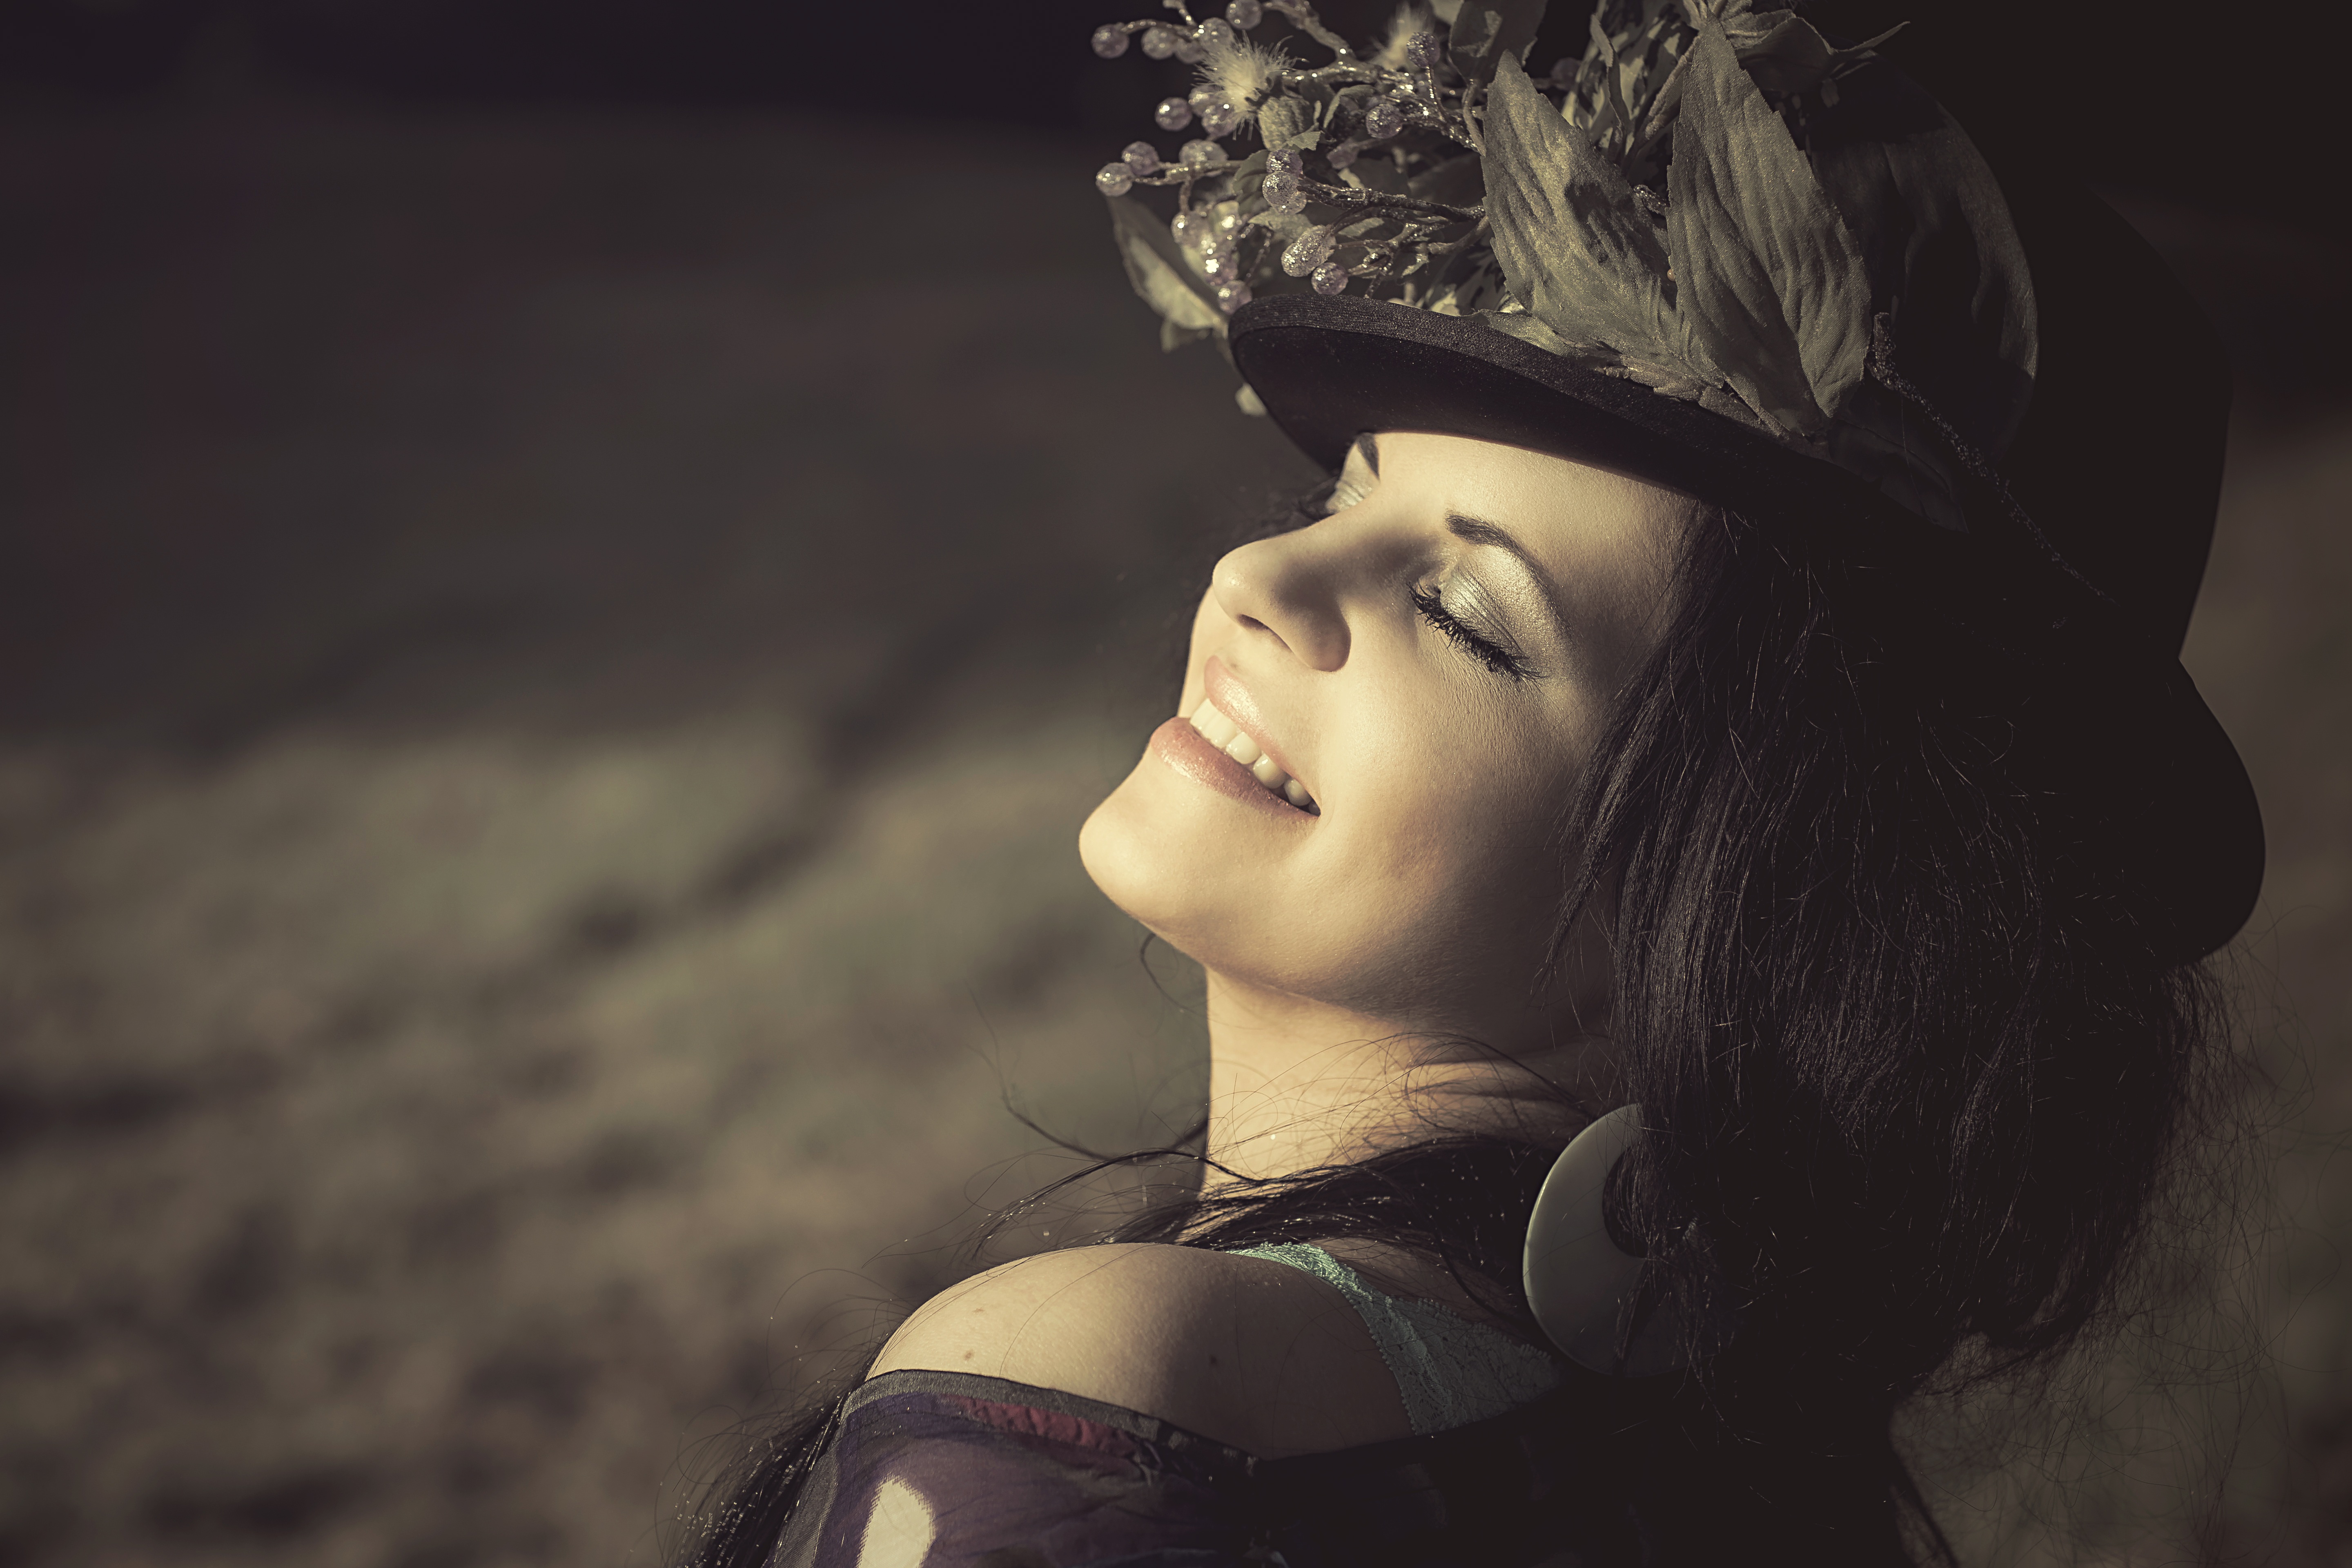
person, girl, woman, photography, female, portrait, model, hat, darkness, fashion, black, lady, face, eye, glasses, head, photograph, skin, pose, beauty, organ, emotion, photo shoot, portrait photography, royalty free images